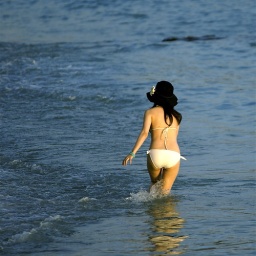
going swimming with a nice hat in Waikiki